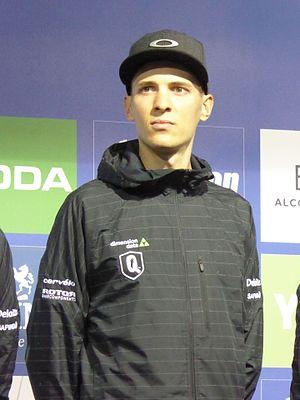
Johann van Zyl est un coureur cycliste sud-africain né le 2 février 1991 au Cap, membre de l'équipe 303 Project.